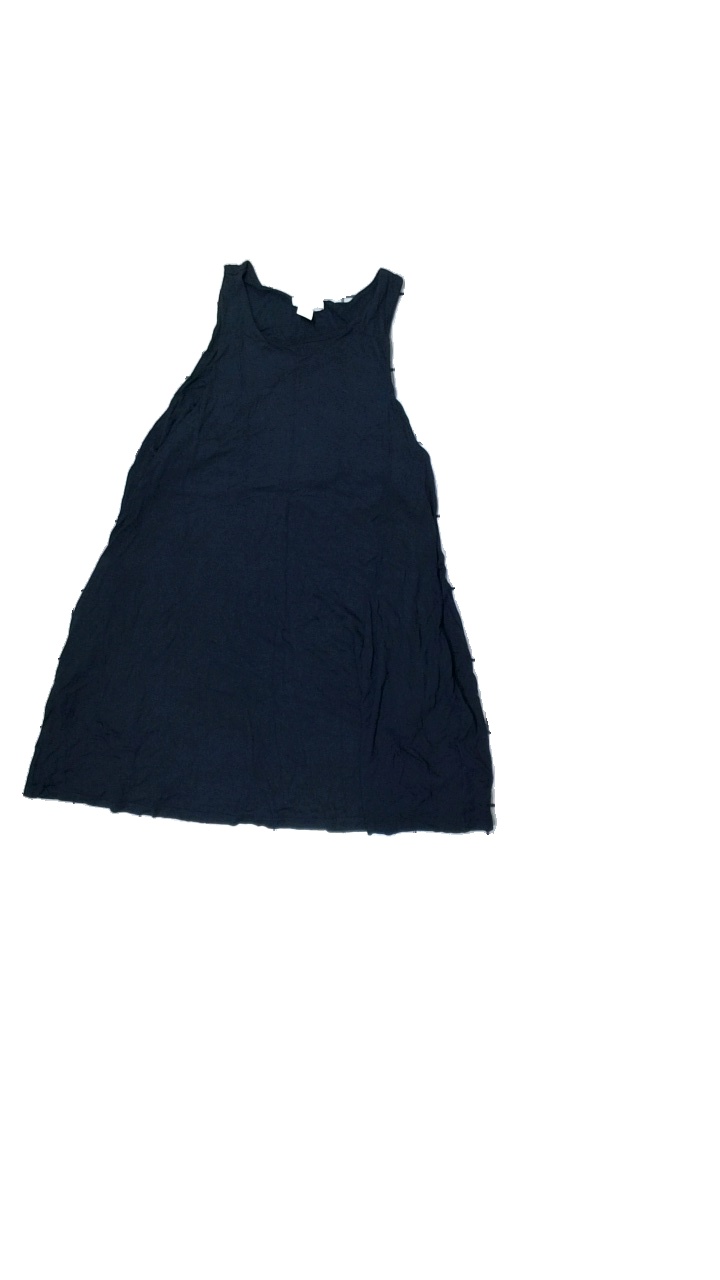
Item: Tank Top (Ladies)
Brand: H&m
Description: linne med fickor
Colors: Blue
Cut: C-collar
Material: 100% viskos
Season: All
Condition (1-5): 2
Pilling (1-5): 1
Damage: vit fläck
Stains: Minor
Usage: Export
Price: <50